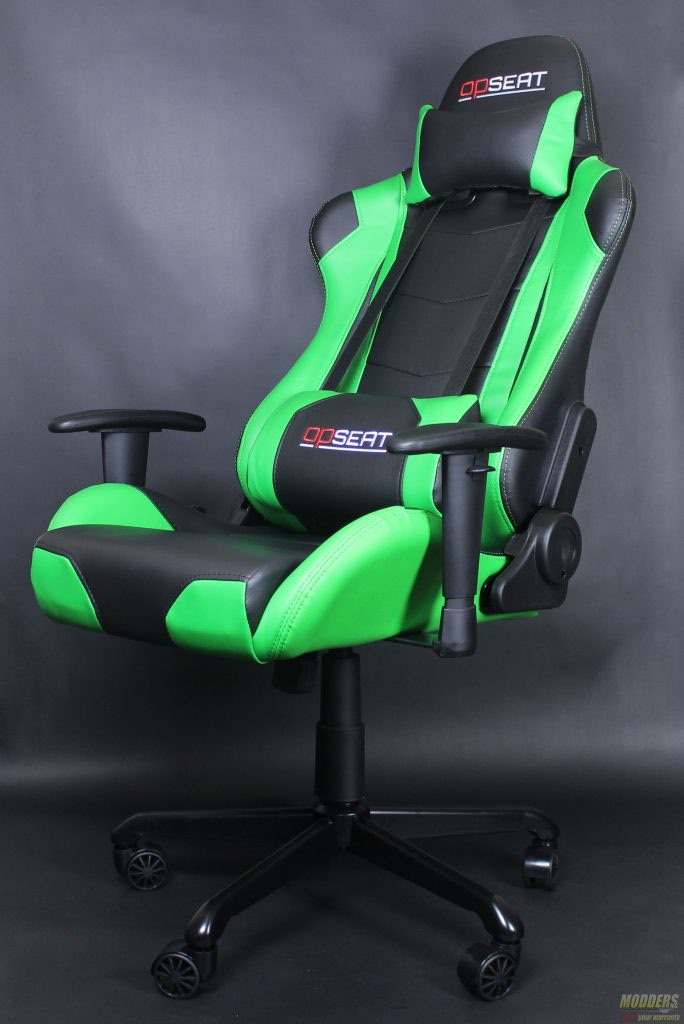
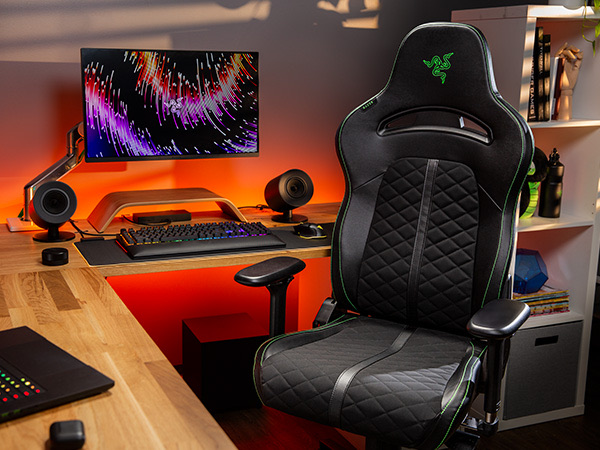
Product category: items_chair
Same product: no